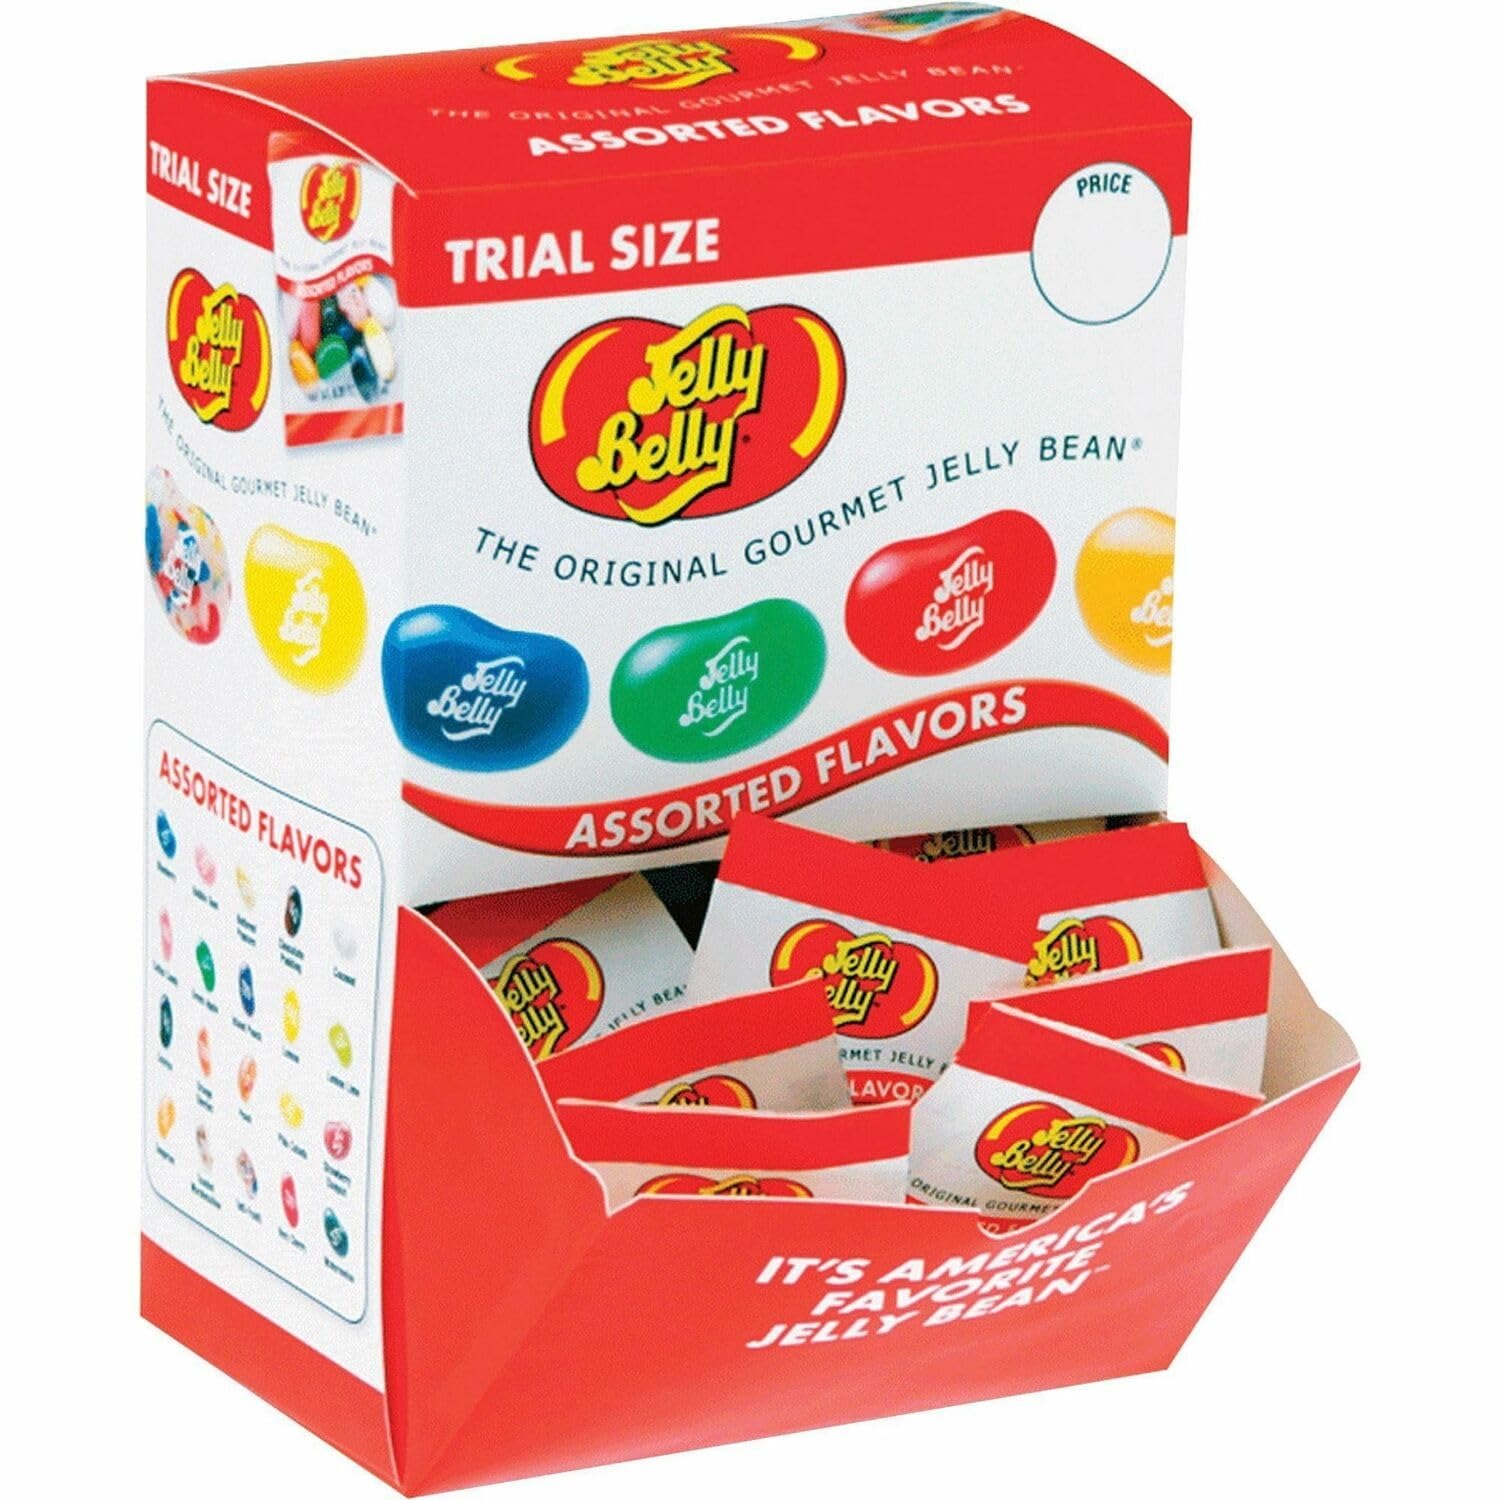
Item Name: Jelly Belly, JLL72512, Gourmet Jelly Beans, 80 / Box,1 kg
Bullet Point 1: Convenient dispenser box great for reception desks
Bullet Point 2: Jelly beans are a great low-fat snack
Bullet Point 3: Single-serve packets, each with assorted flavors
Bullet Point 4: 80 / Box
Value: 35.27
Unit: Ounce

Price: 41.99